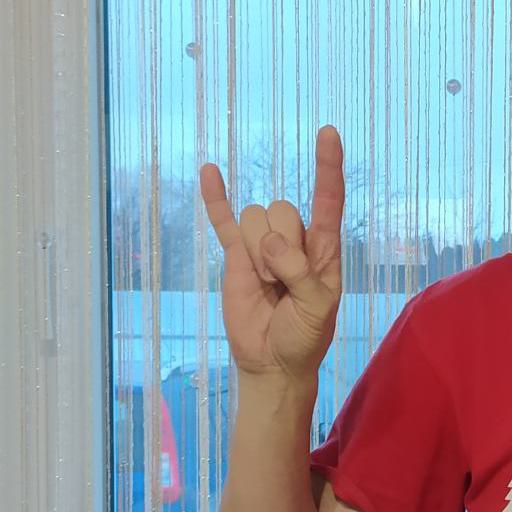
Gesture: rock